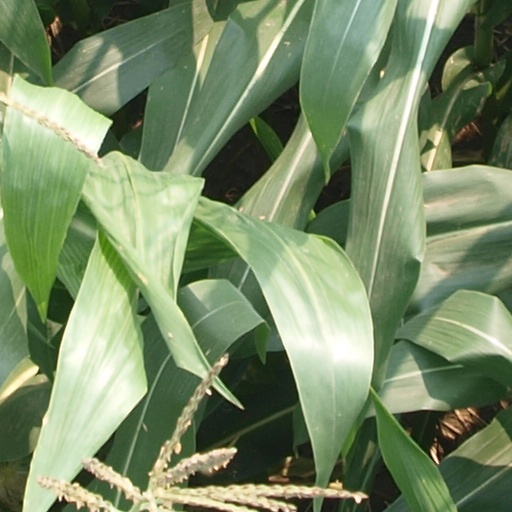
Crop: maize; corn